Wish fulfillment

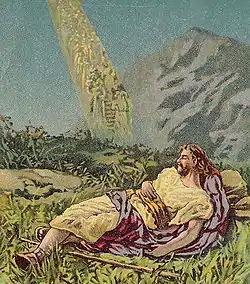
The biblical patriarch Jacob saw the ladder led to heaven, but Freud might have called it a phallic symbol.

Wish fulfillment is the satisfaction of a desire through an involuntary thought process. It can occur in dreams or in daydreams, in the symptoms of neurosis, or in the hallucinations of psychosis. This satisfaction is often indirect and requires interpretation to recognize.